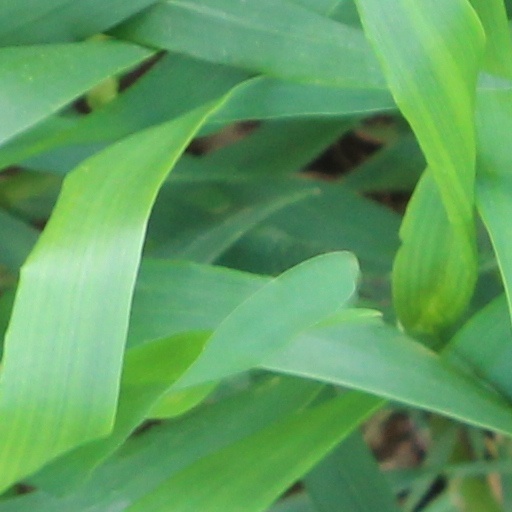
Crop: wheat